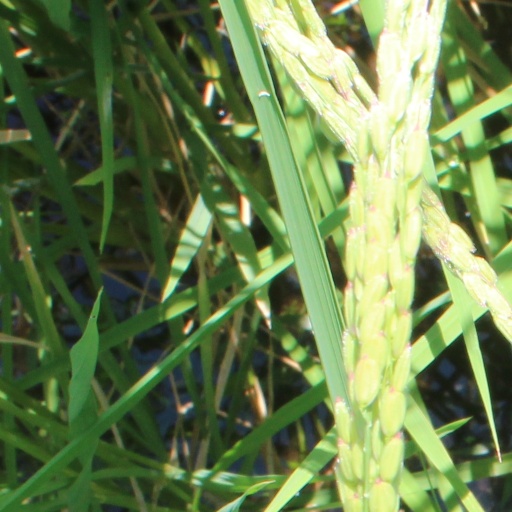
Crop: rice